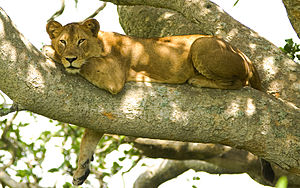
Congoløve / Distribution og befolkningen status
Congoløvinde på et træ i Queen Elizabeth nationalpark
Congoløve eller nordøstlige Congoløve, også kendt som Uganda løve, blev foreslået som en løve underart fra det nordøstlige Belgisk Congo og den vestlige del af Uganda.